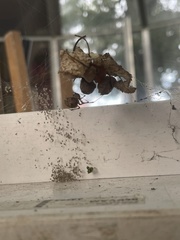
Species: Parasteatoda_tepidariorum